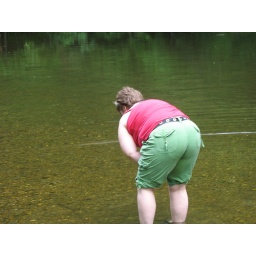
in the river at the incredible dog park in northampton